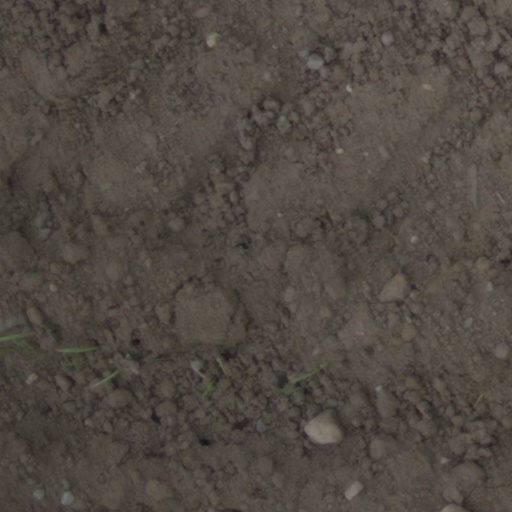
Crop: wheat